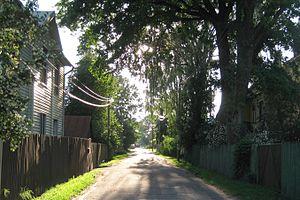
Atgāzene est un voisinage de Riga situé sur la rive gauche de la Daugava dans l'arrondissement de Zemgale. Ce territoire est bordée par les voisinages de Bieriņi, Torņakalns et Ziepniekkalns ainsi qu'une partie de Mārupes novads. Ses frontières longent celles de la capitale par les rues Ābolu iela et Dzelzceļa iela, puis, sont délimitées par les rues Vienības gatve et Kārļa Ulmaņa gatve, ainsi que le tronçon du chemin de fer Riga-Jelgava. Avec sa superficie de 0,745km² c'est le plus petit des voisinages de la capitale.